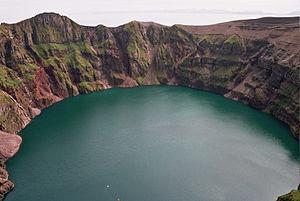
L'île Kasatochi, en anglais Kasatochi Island, en aléoute Qanan-tanax̂, est une île volcanique des États-Unis située dans les îles Aléoutiennes, en Alaska.